Walter Krivitsky

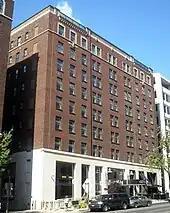
Krivitsky was found dead in the Kimpton George Hotel, just a few blocks from the U.S. Capitol, hours before he was to appear before another Congressional committee.

Krivitsky soon returned to North America, landing in Canada. Always in trouble with the U.S. Immigration and Naturalization Service, Krivitsky was not able to return there until November 1940. Krivitsky retained Louis Waldman to represent him on legal matters. (Waldman was a long-time friend of Isaac Don Levine.) Meanwhile, the assassination of Trotsky in Mexico on August 21, 1940, convinced him that he was now at the top of the NKVD hit list. His last two months in New York were filled with plans to settle in Virginia and to write but also with doubts and dread.